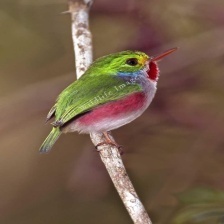
Species: CUBAN TODY
Scientific name: TODUS MULTICOLOR